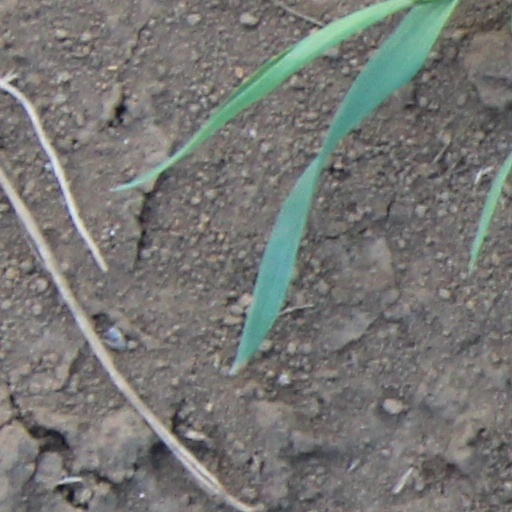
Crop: wheat